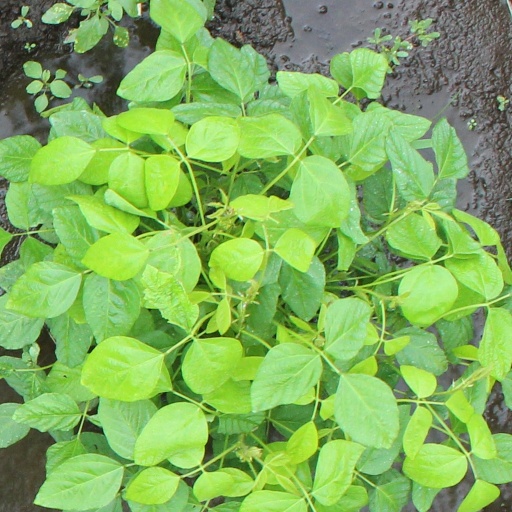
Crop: soybean